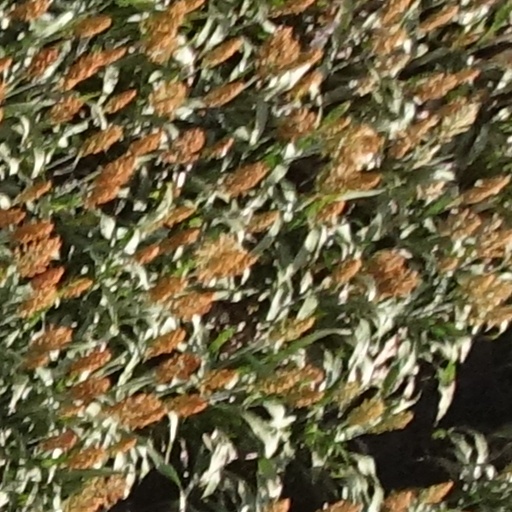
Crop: sorghum